Owen Garriott

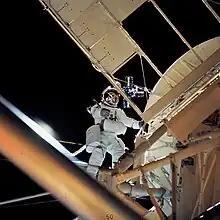
Garriott performs a spacewalk during the Skylab 3 mission.

In 1965, Garriott was one of the six scientist-astronauts selected by NASA. His first spaceflight, the Skylab 3 mission in 1973, set a world record for duration of approximately 60 days, more than double the previous record. Extensive experiments were conducted of the Sun, of Earth resources and in various life sciences relating to human adaptation to weightlessness.